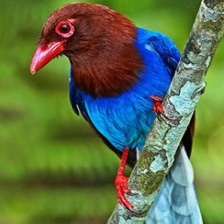
Species: SRI LANKA BLUE MAGPIE
Scientific name: UROCISSA ORNATA
ImageNet parent category: magpie